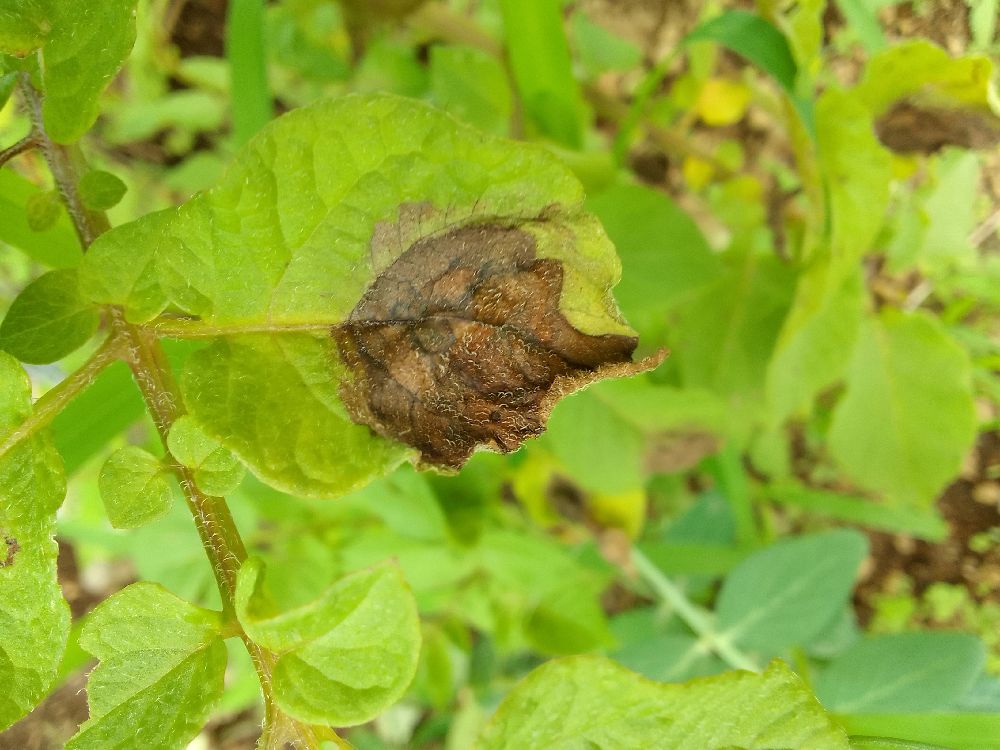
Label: Late blight